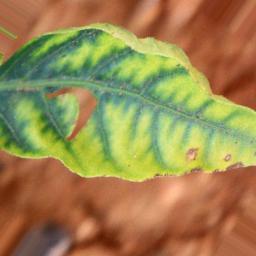
Label: nutritional